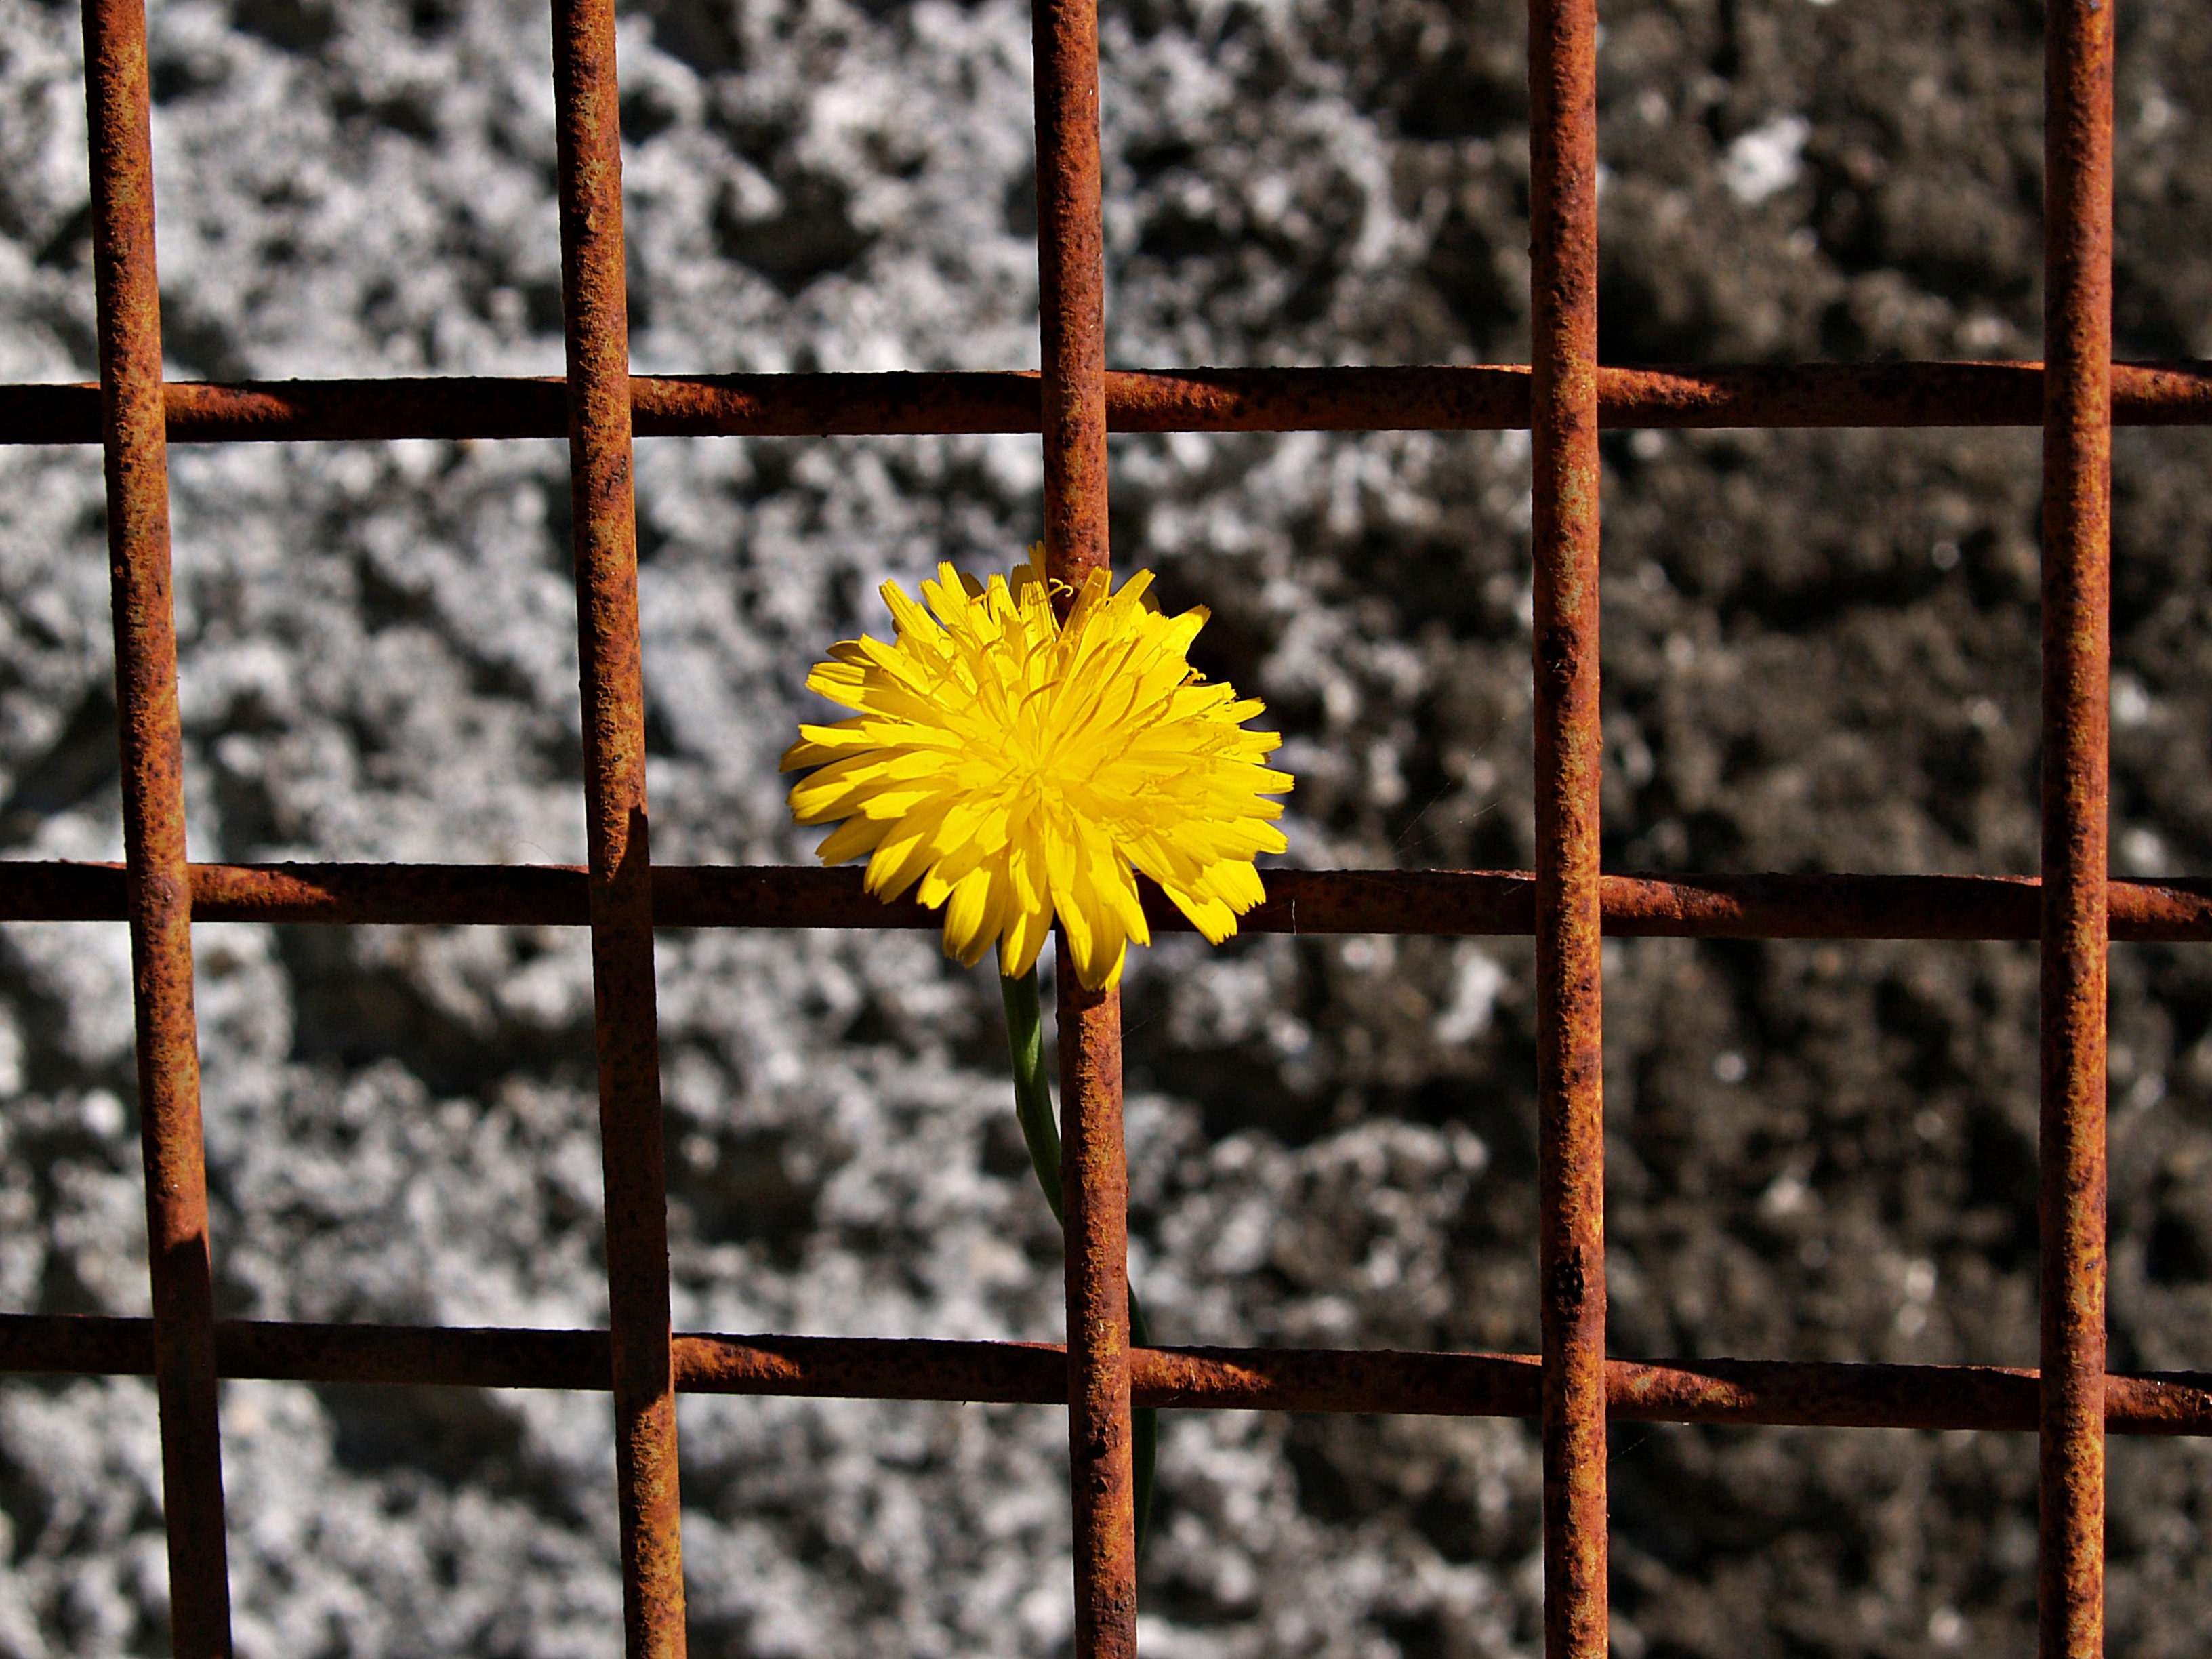
nature, blossom, plant, photography, dandelion, texture, leaf, flower, petal, bloom, daisy, pattern, color, autumn, frame, soil, rough, colorful, yellow, flora, season, concrete, close up, bright, grid, vibrant, brave, bold, macro photography, survivor, rusty metal